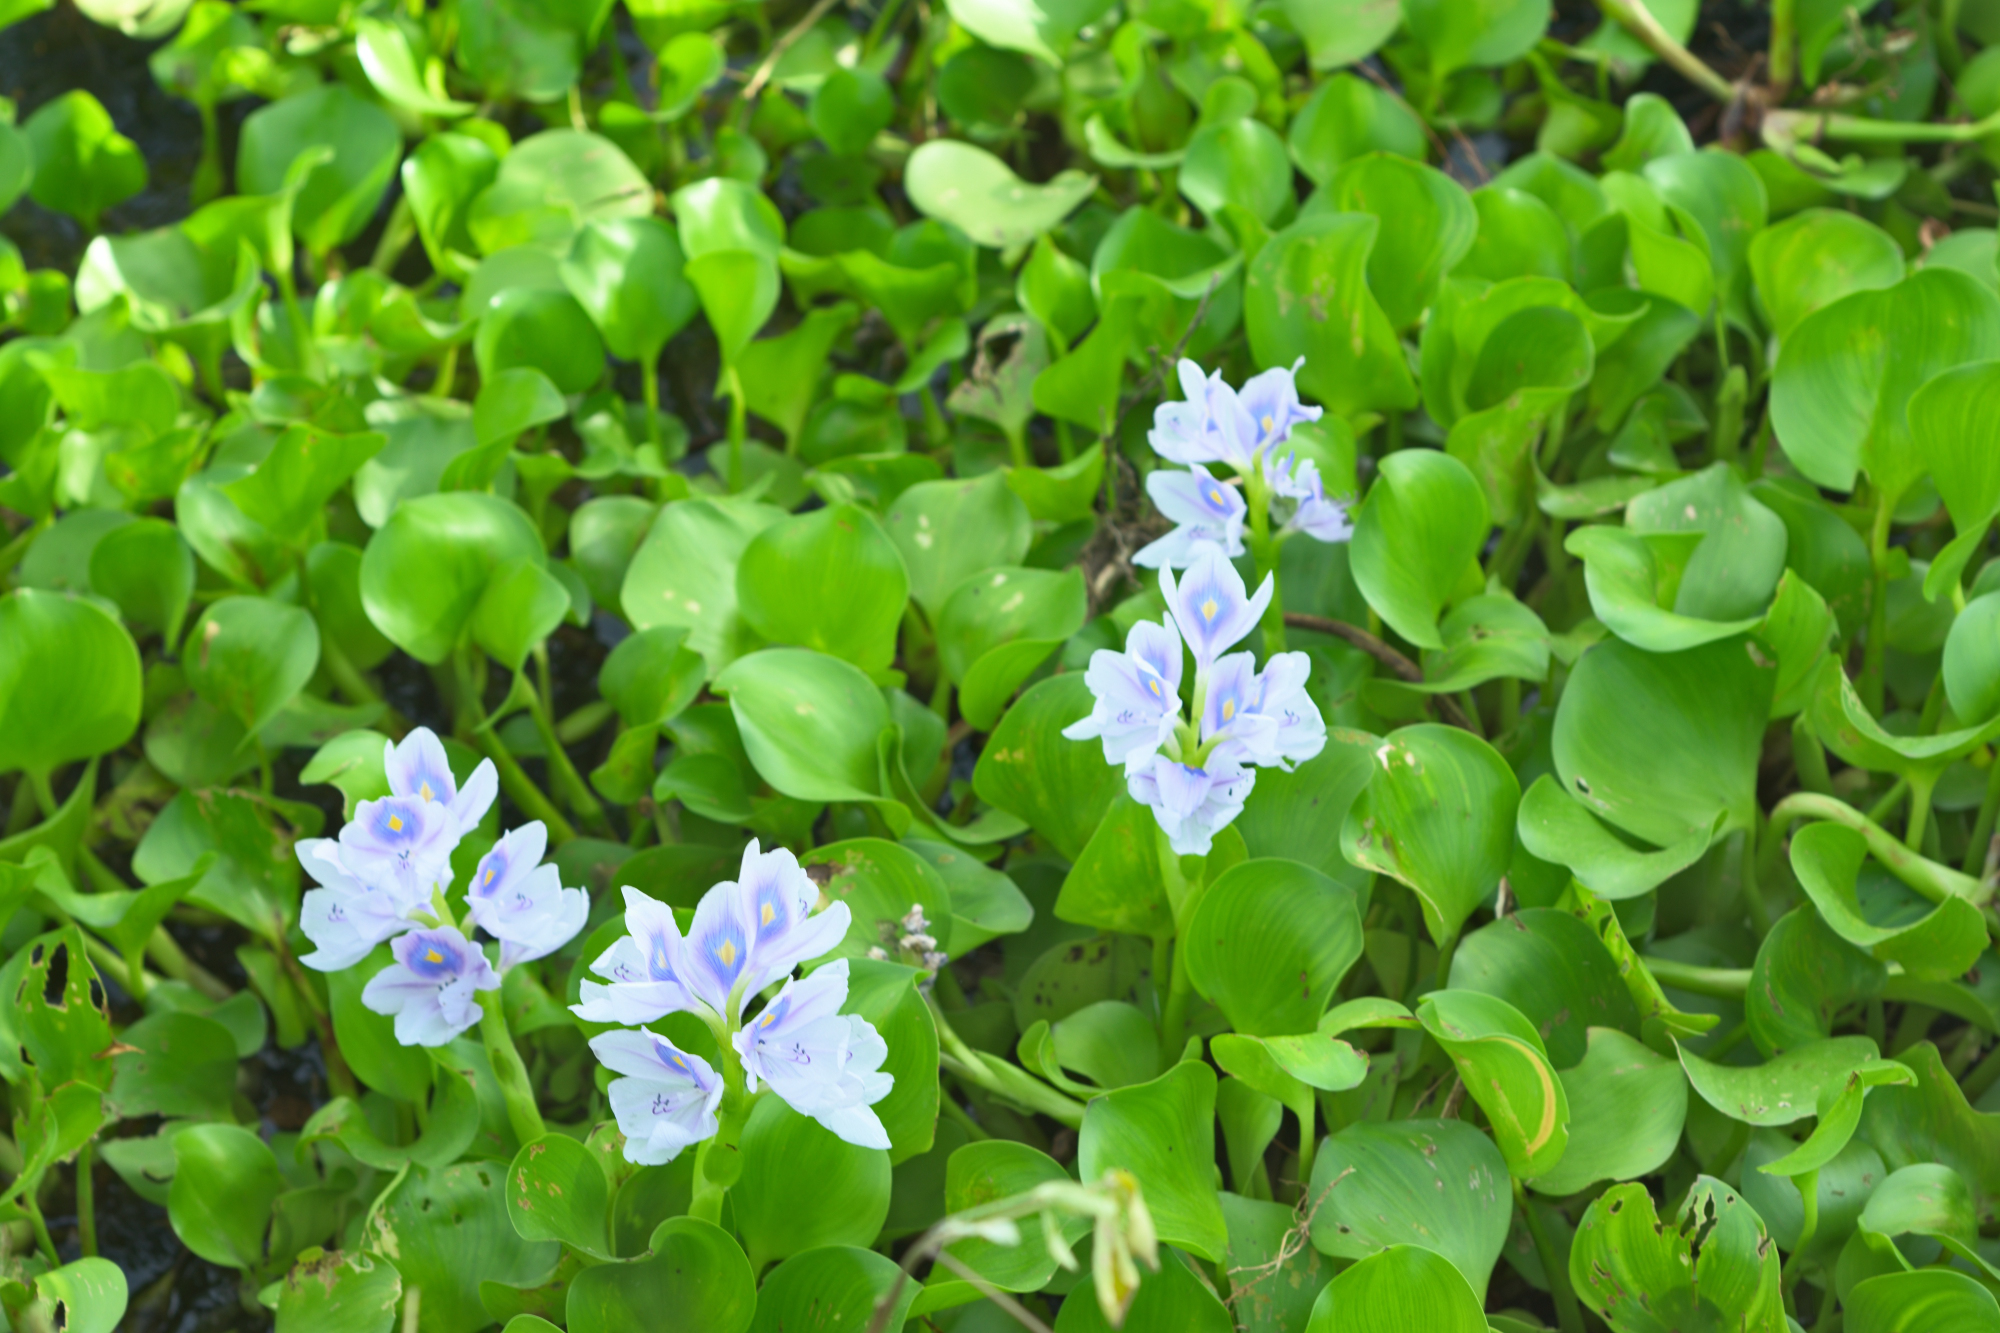
Water Hyacinth - Khurushkul Pond, Bangladesh
Water hyacinth (Eichhornia crassipes) coverage in a freshwater pond near Khurushkul, Cox's Bazar, Bangladesh. Photographed on 9 August 2026 during the monsoon season. Follow-up survey of the pond documented in the June 2026 water lily / water hyacinth dataset.
Location: Khurushkul, Cox's Bazar, Chattogram, Bangladesh
Keywords: water hyacinth, Eichhornia crassipes, invasive aquatic plant, pond, freshwater wetland, monsoon, Bangladesh, Khurushkul, Cox's Bazar, botanical photography, aquatic vegetation, golamrob